Jiamin line

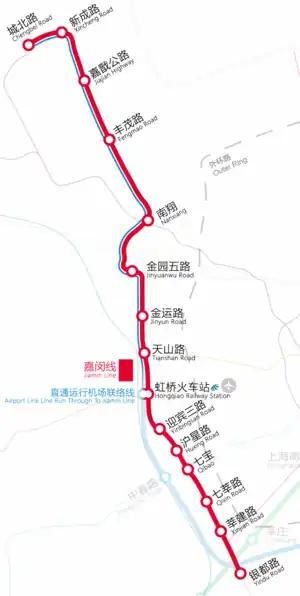
Map of Jiamin Line.

Except for the Hongqiao hub section, which is laid on the ground, the length of the ground section is 2.68 kilometers, and the rest are all underground sections, the length of which is 41.36 kilometers. There are 14 underground stations and 1 ground station on the whole line. It adopts EMU trains with a maximum operating speed of 160 km/h, and a combined fast and slow train transportation mode.